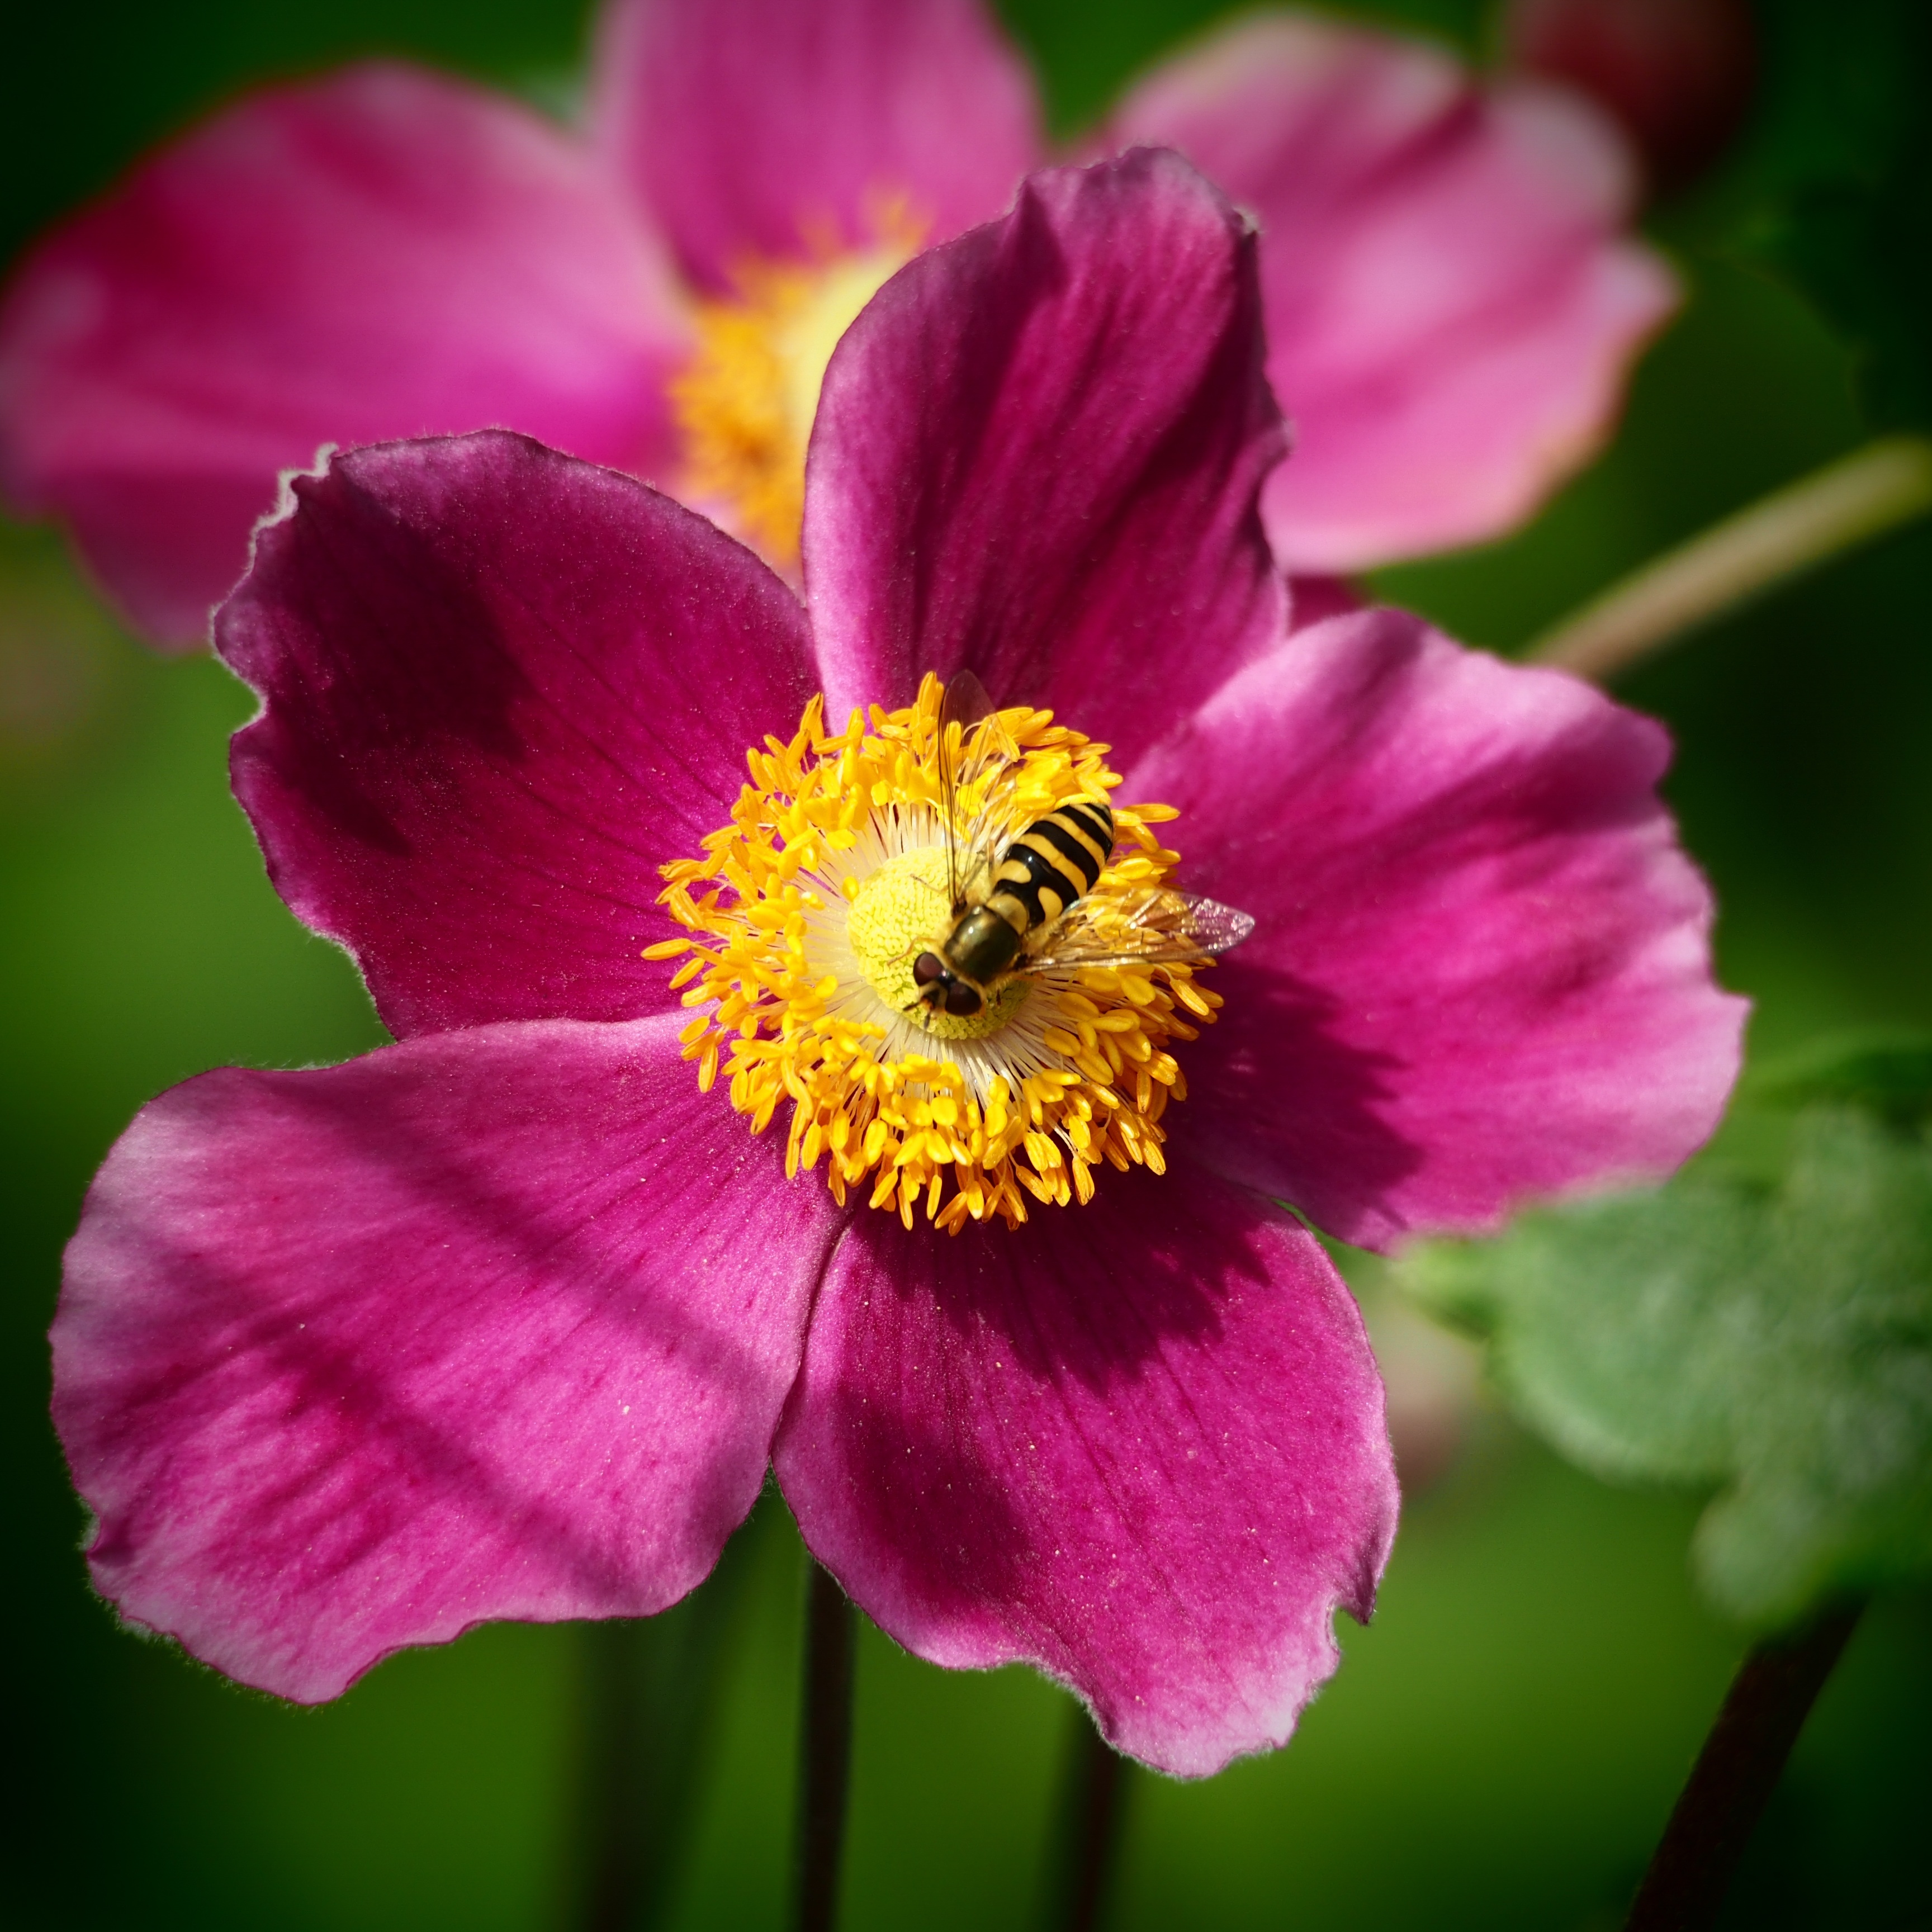
nature, blossom, plant, photography, flower, petal, insect, botany, yellow, pink, flora, wildflower, close up, wasp, macro photography, flowering plant, plant stem, land plant, garden cosmos